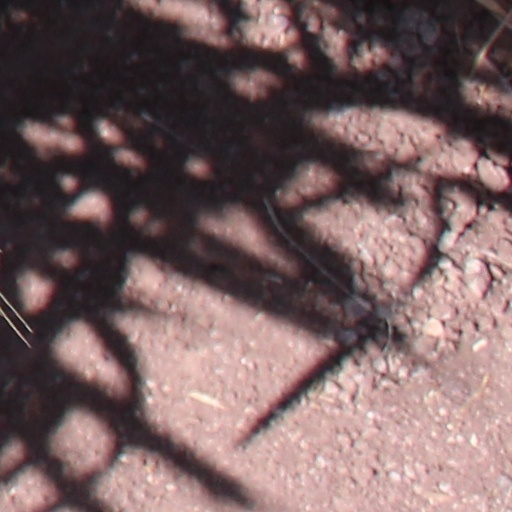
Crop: wheat